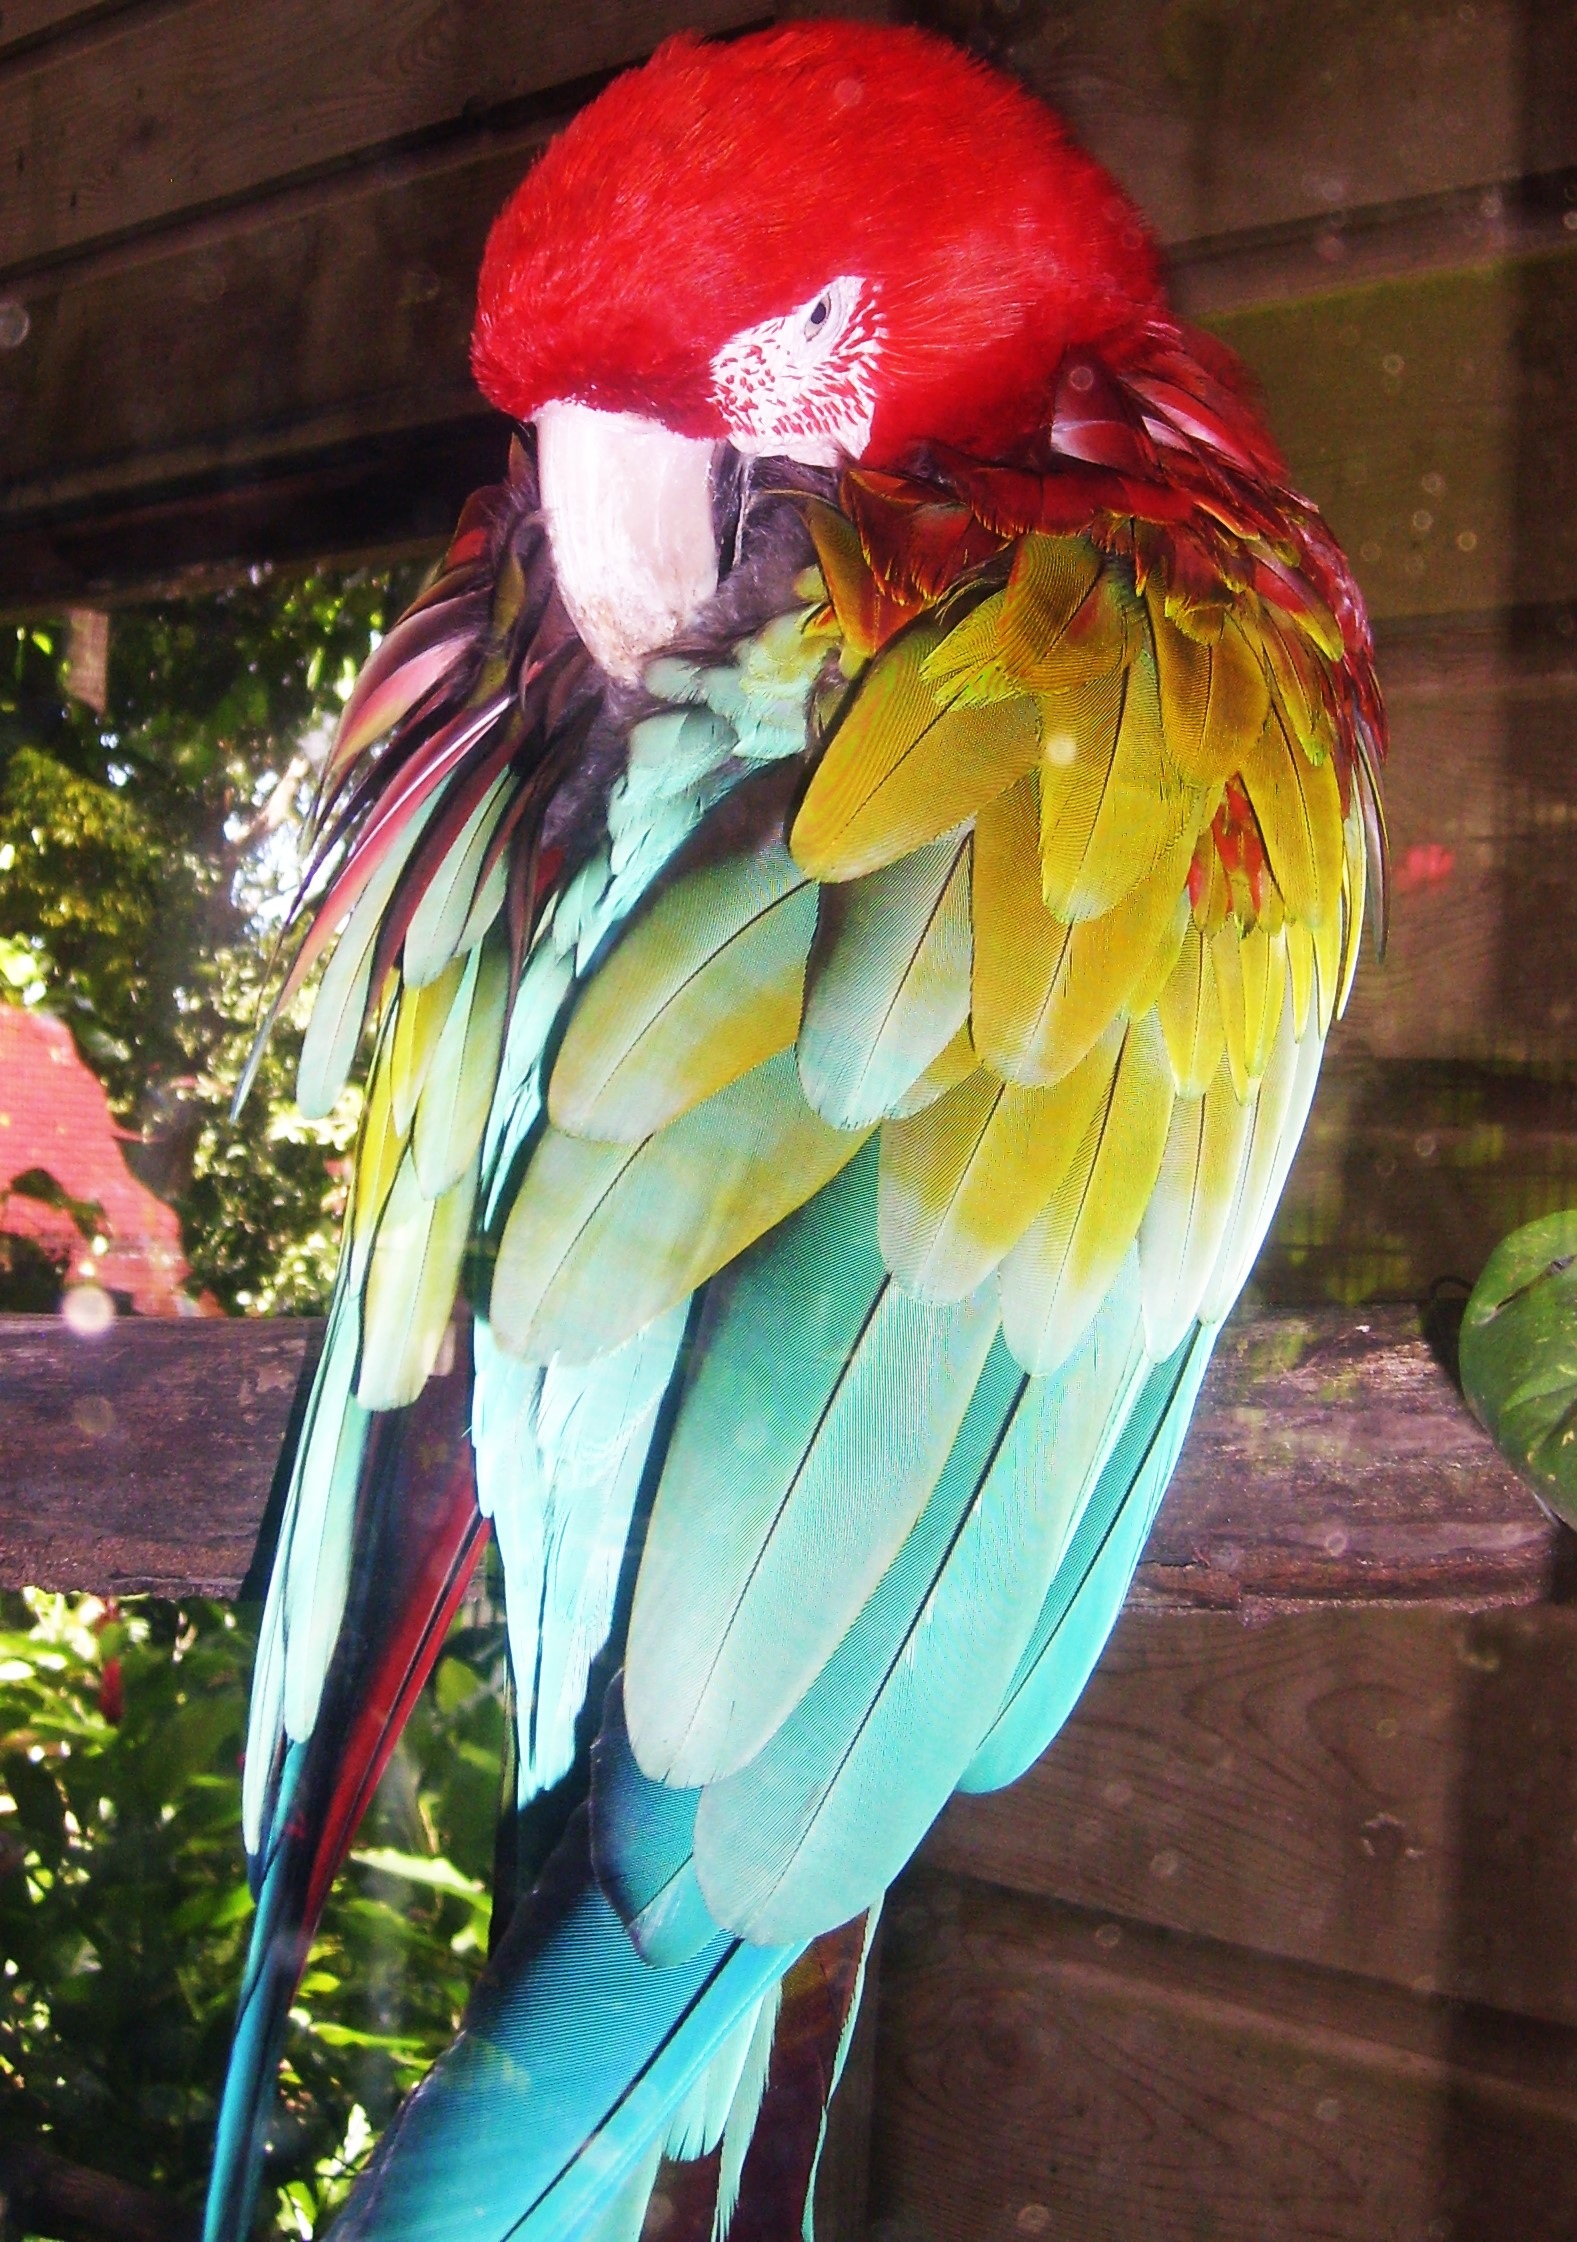
bird, animal, green, red, beak, color, blue, colorful, yellow, fauna, lorikeet, macaw, vertebrate, parrot, ara, rainbow parrot